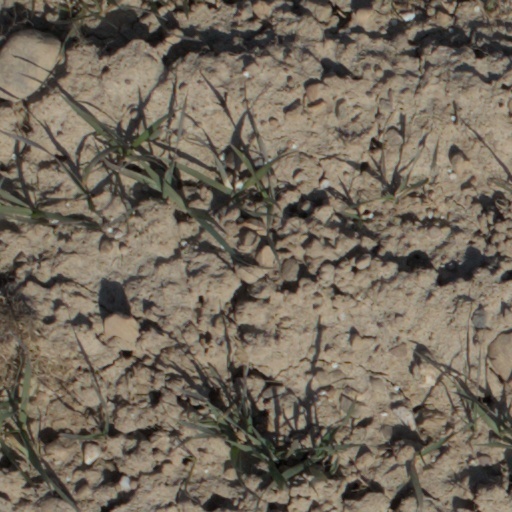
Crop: wheat